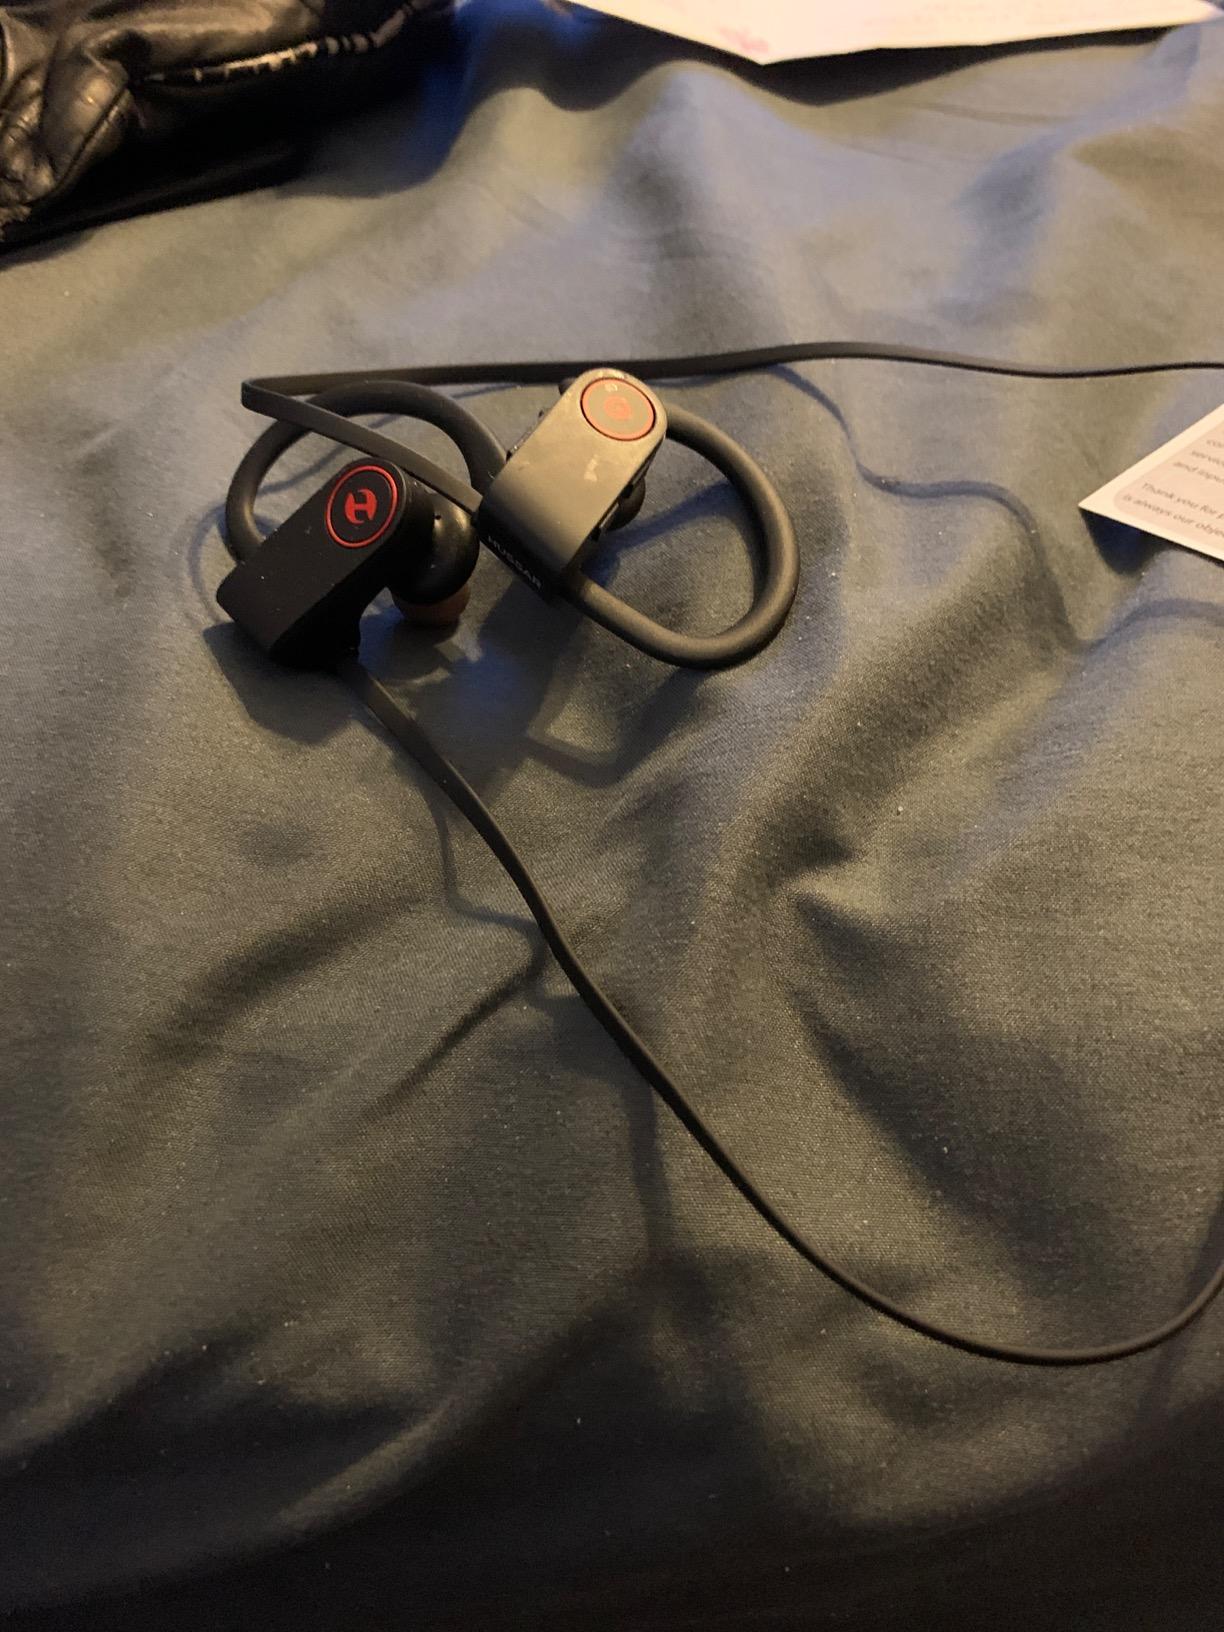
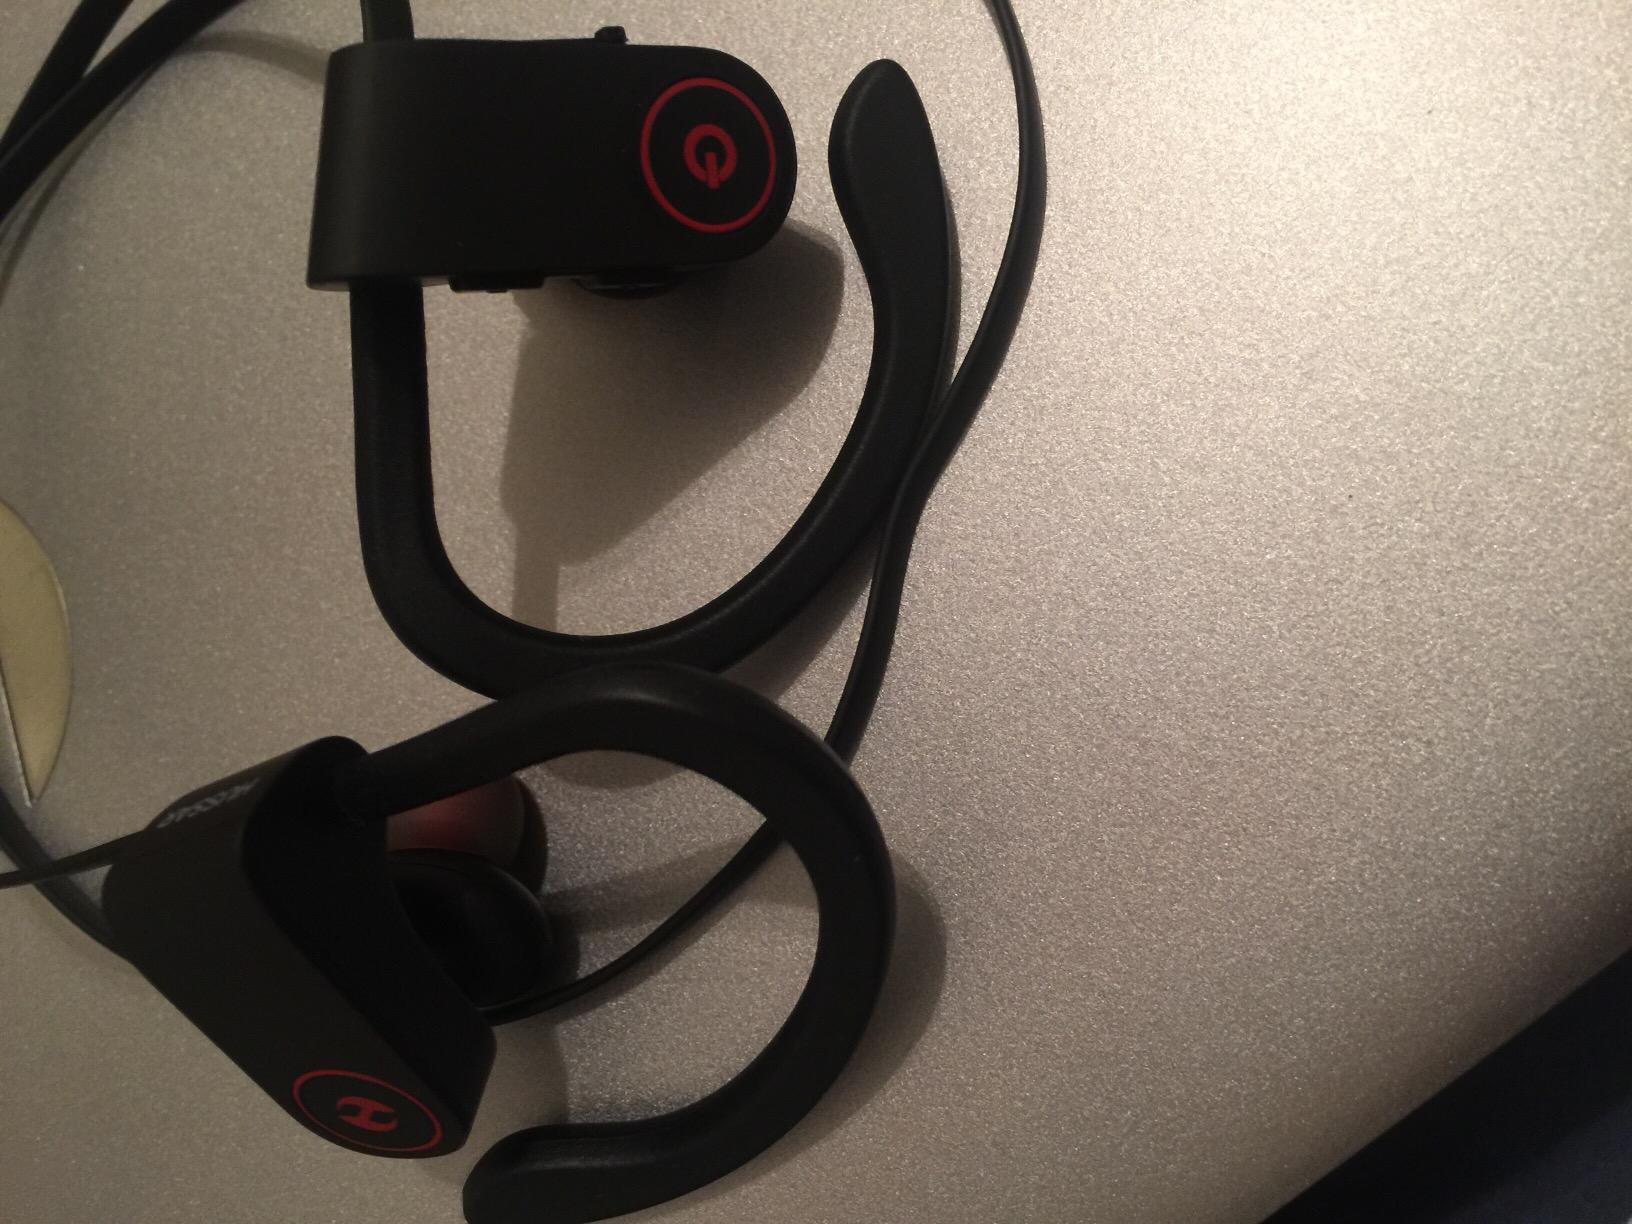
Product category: headphones
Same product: yes